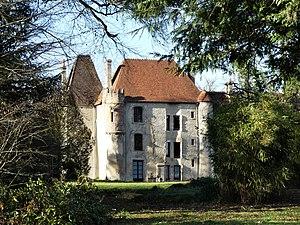
Le château d'Orgnat, Saint-Dizier-la-Tour, Creuse, France.
Saint-Dizier-la-Tour est une commune française située dans le département de la Creuse, en région Nouvelle-Aquitaine.